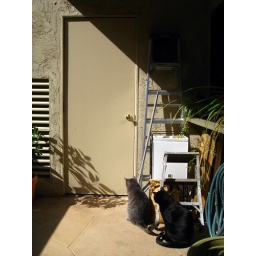
There's a lizard that hangs out around the patio and scampers under the laundry room door whenever the cats go outside.